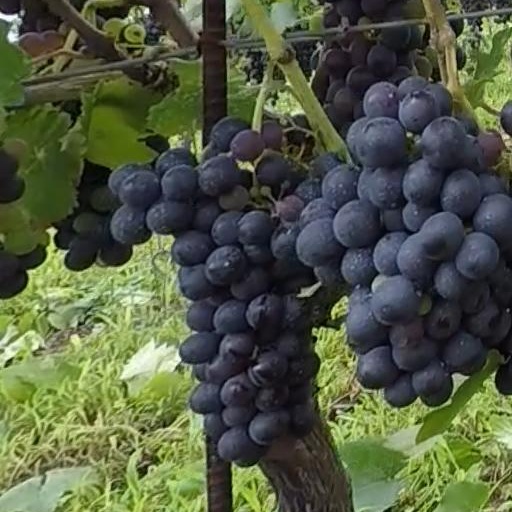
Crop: grape